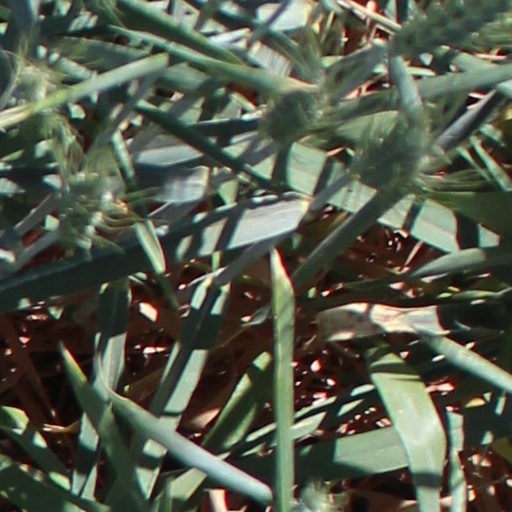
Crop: wheat